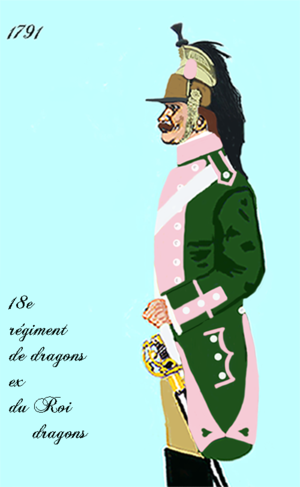
L'uniforme du 13e régiment de dragons française
Les régiments français de dragons constituent l'ensemble des régiments de dragons qui servirent dans les armées françaises depuis l'époque de l'Ancien Régime jusqu'à l'époque contemporaine.
Le régiment du Roi dragons est un régiment de cavalerie français d'Ancien Régime créé en 1744 devenu sous la Révolution le 18ᵉ régiment de dragons.